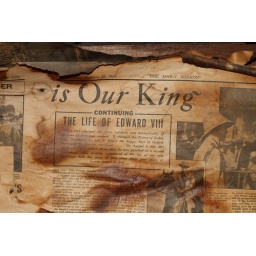
There are dozens of newspapers lining the roof of the attic in our house in Humboldt. I took a shot of a few.